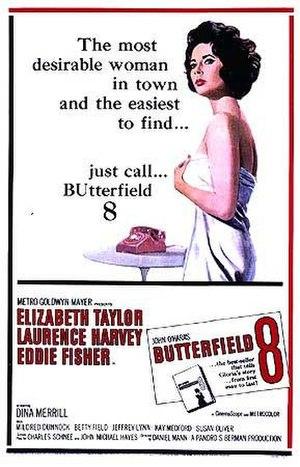
Starr Faithfull est une mondaine américaine dont la mystérieuse mort par noyade à l'âge de 25 ans en 1931 est devenue une histoire sensationnelle de tabloïd. Les journaux publient des allégations selon lesquelles elle avait été abusée sexuellement dans son enfance par Andrew James Peters, un homme politique riche et éminent et ancien maire de Boston. Il est soupçonné de l'avoir assassinée. Les enquêteurs n'ont pas été en mesure de déterminer si son décès était un homicide ou un suicide, et son décès n'est toujours pas résolu.
La Vénus au vison est un film américain réalisé par Daniel Mann, sorti en 1960, adapté du roman BUtterfield 8 de John O'Hara, lui-même inspiré de la mort de Starr Faithfull, un fait divers survenu en 1931.